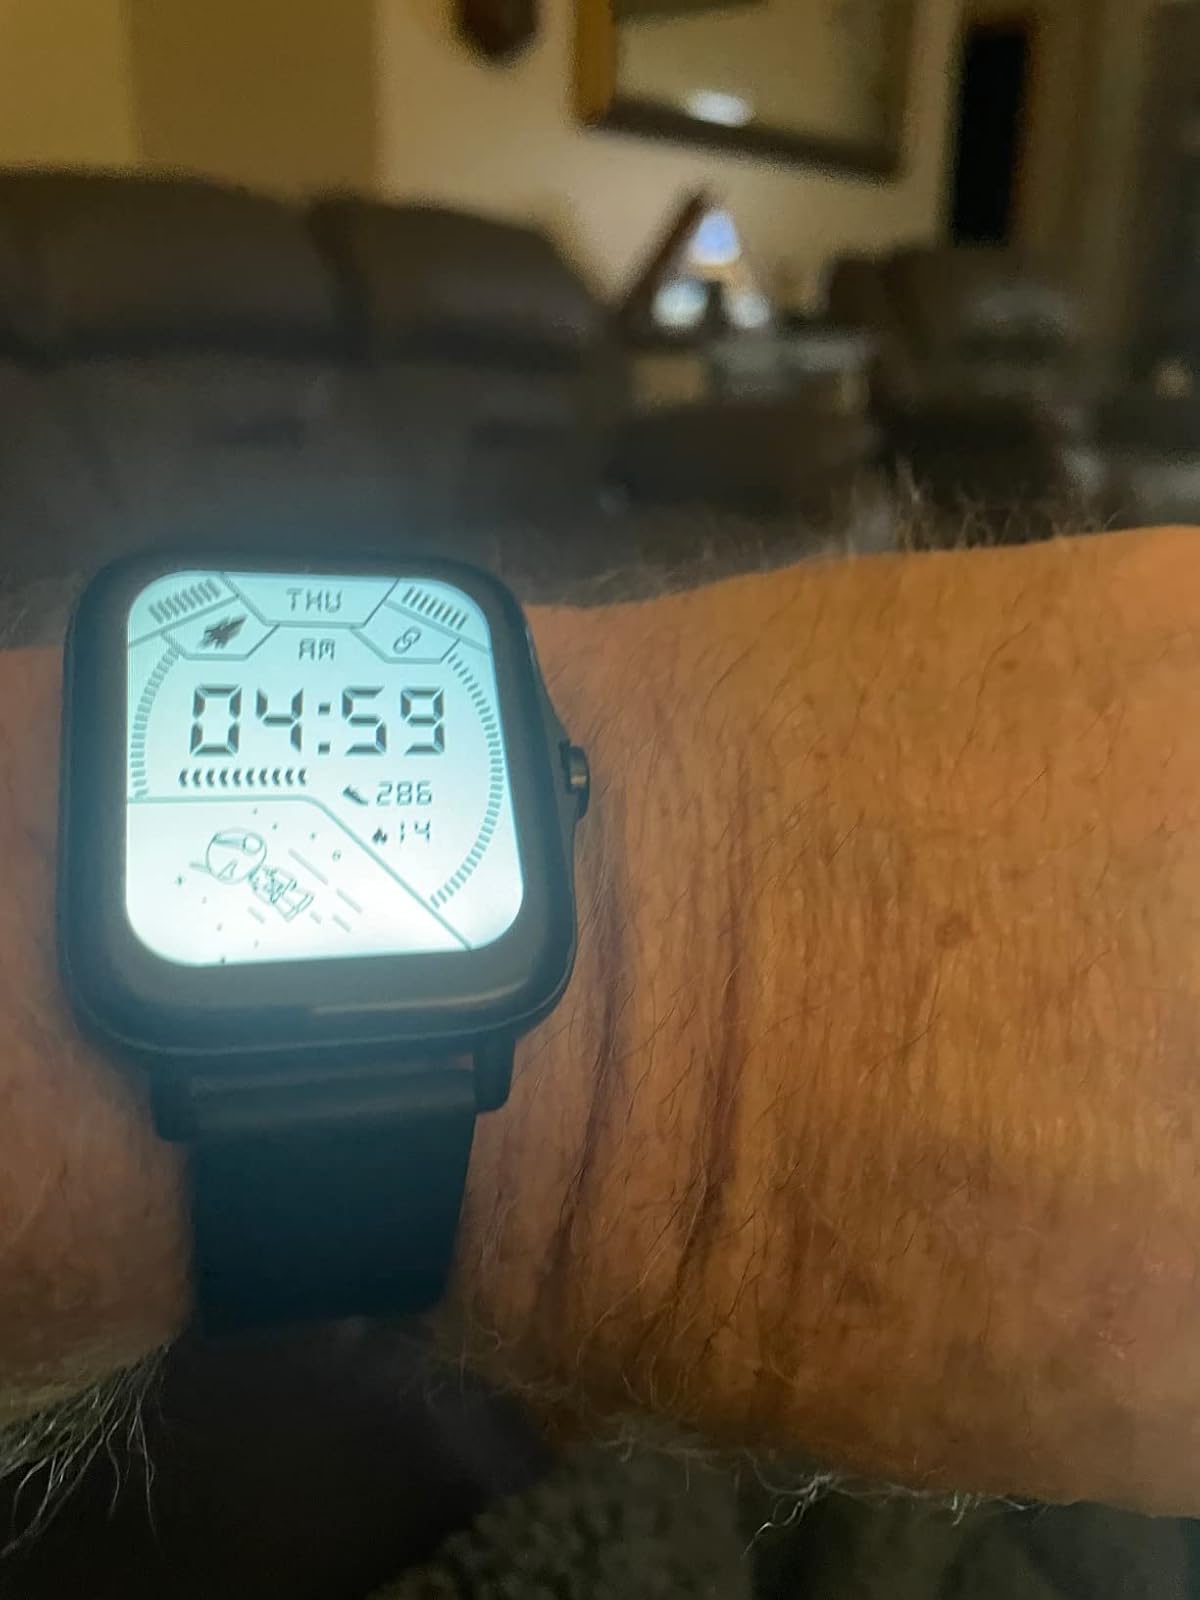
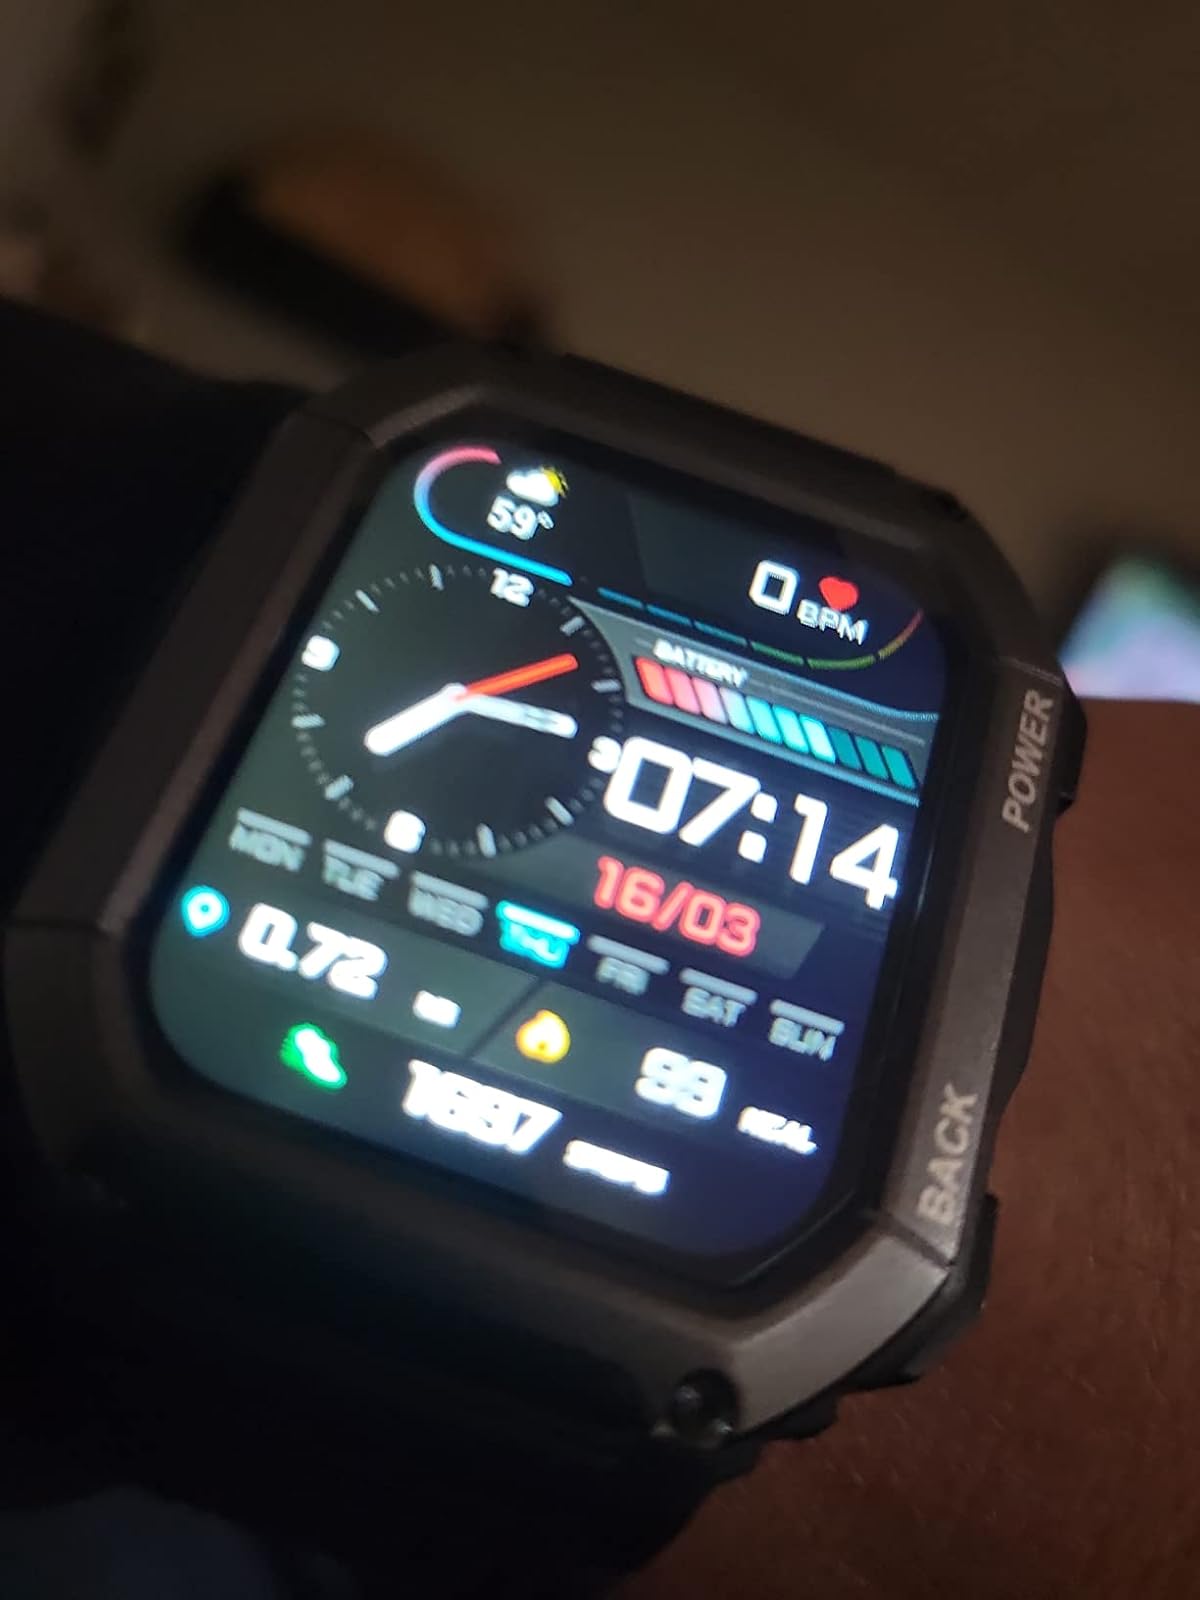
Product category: smartwatch
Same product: no